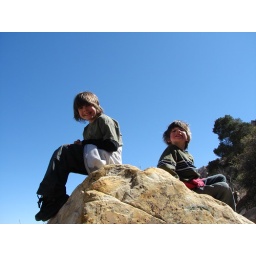
red rock state park by las vegas